Cadmium

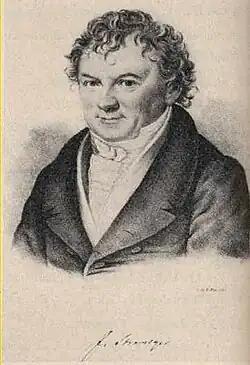
Friedrich Stromeyer

Cadmium (Latin "cadmia", Greek "καδμεία" meaning "calamine", a cadmium-bearing mixture of minerals that was named after the Greek mythological character Κάδμος, Cadmus, the founder of Thebes) was discovered in contaminated zinc compounds sold in pharmacies in Germany in 1817 by Friedrich Stromeyer. Karl Samuel Leberecht Hermann simultaneously investigated the discoloration in zinc oxide and found an impurity, first suspected to be arsenic, because of the yellow precipitate with hydrogen sulfide. Additionally Stromeyer discovered that one supplier sold zinc carbonate instead of zinc oxide. Stromeyer found the new element as an impurity in zinc carbonate (calamine), and, for 100 years, Germany remained the only important producer of the metal. The metal was named after the Latin word for calamine, because it was found in this zinc ore. Stromeyer noted that some impure samples of calamine changed color when heated but pure calamine did not. He was persistent in studying these results and eventually isolated cadmium metal by roasting and reducing the sulfide. The potential for cadmium yellow as pigment was recognized in the 1840s, but the early scarcity of cadmium limited this application.